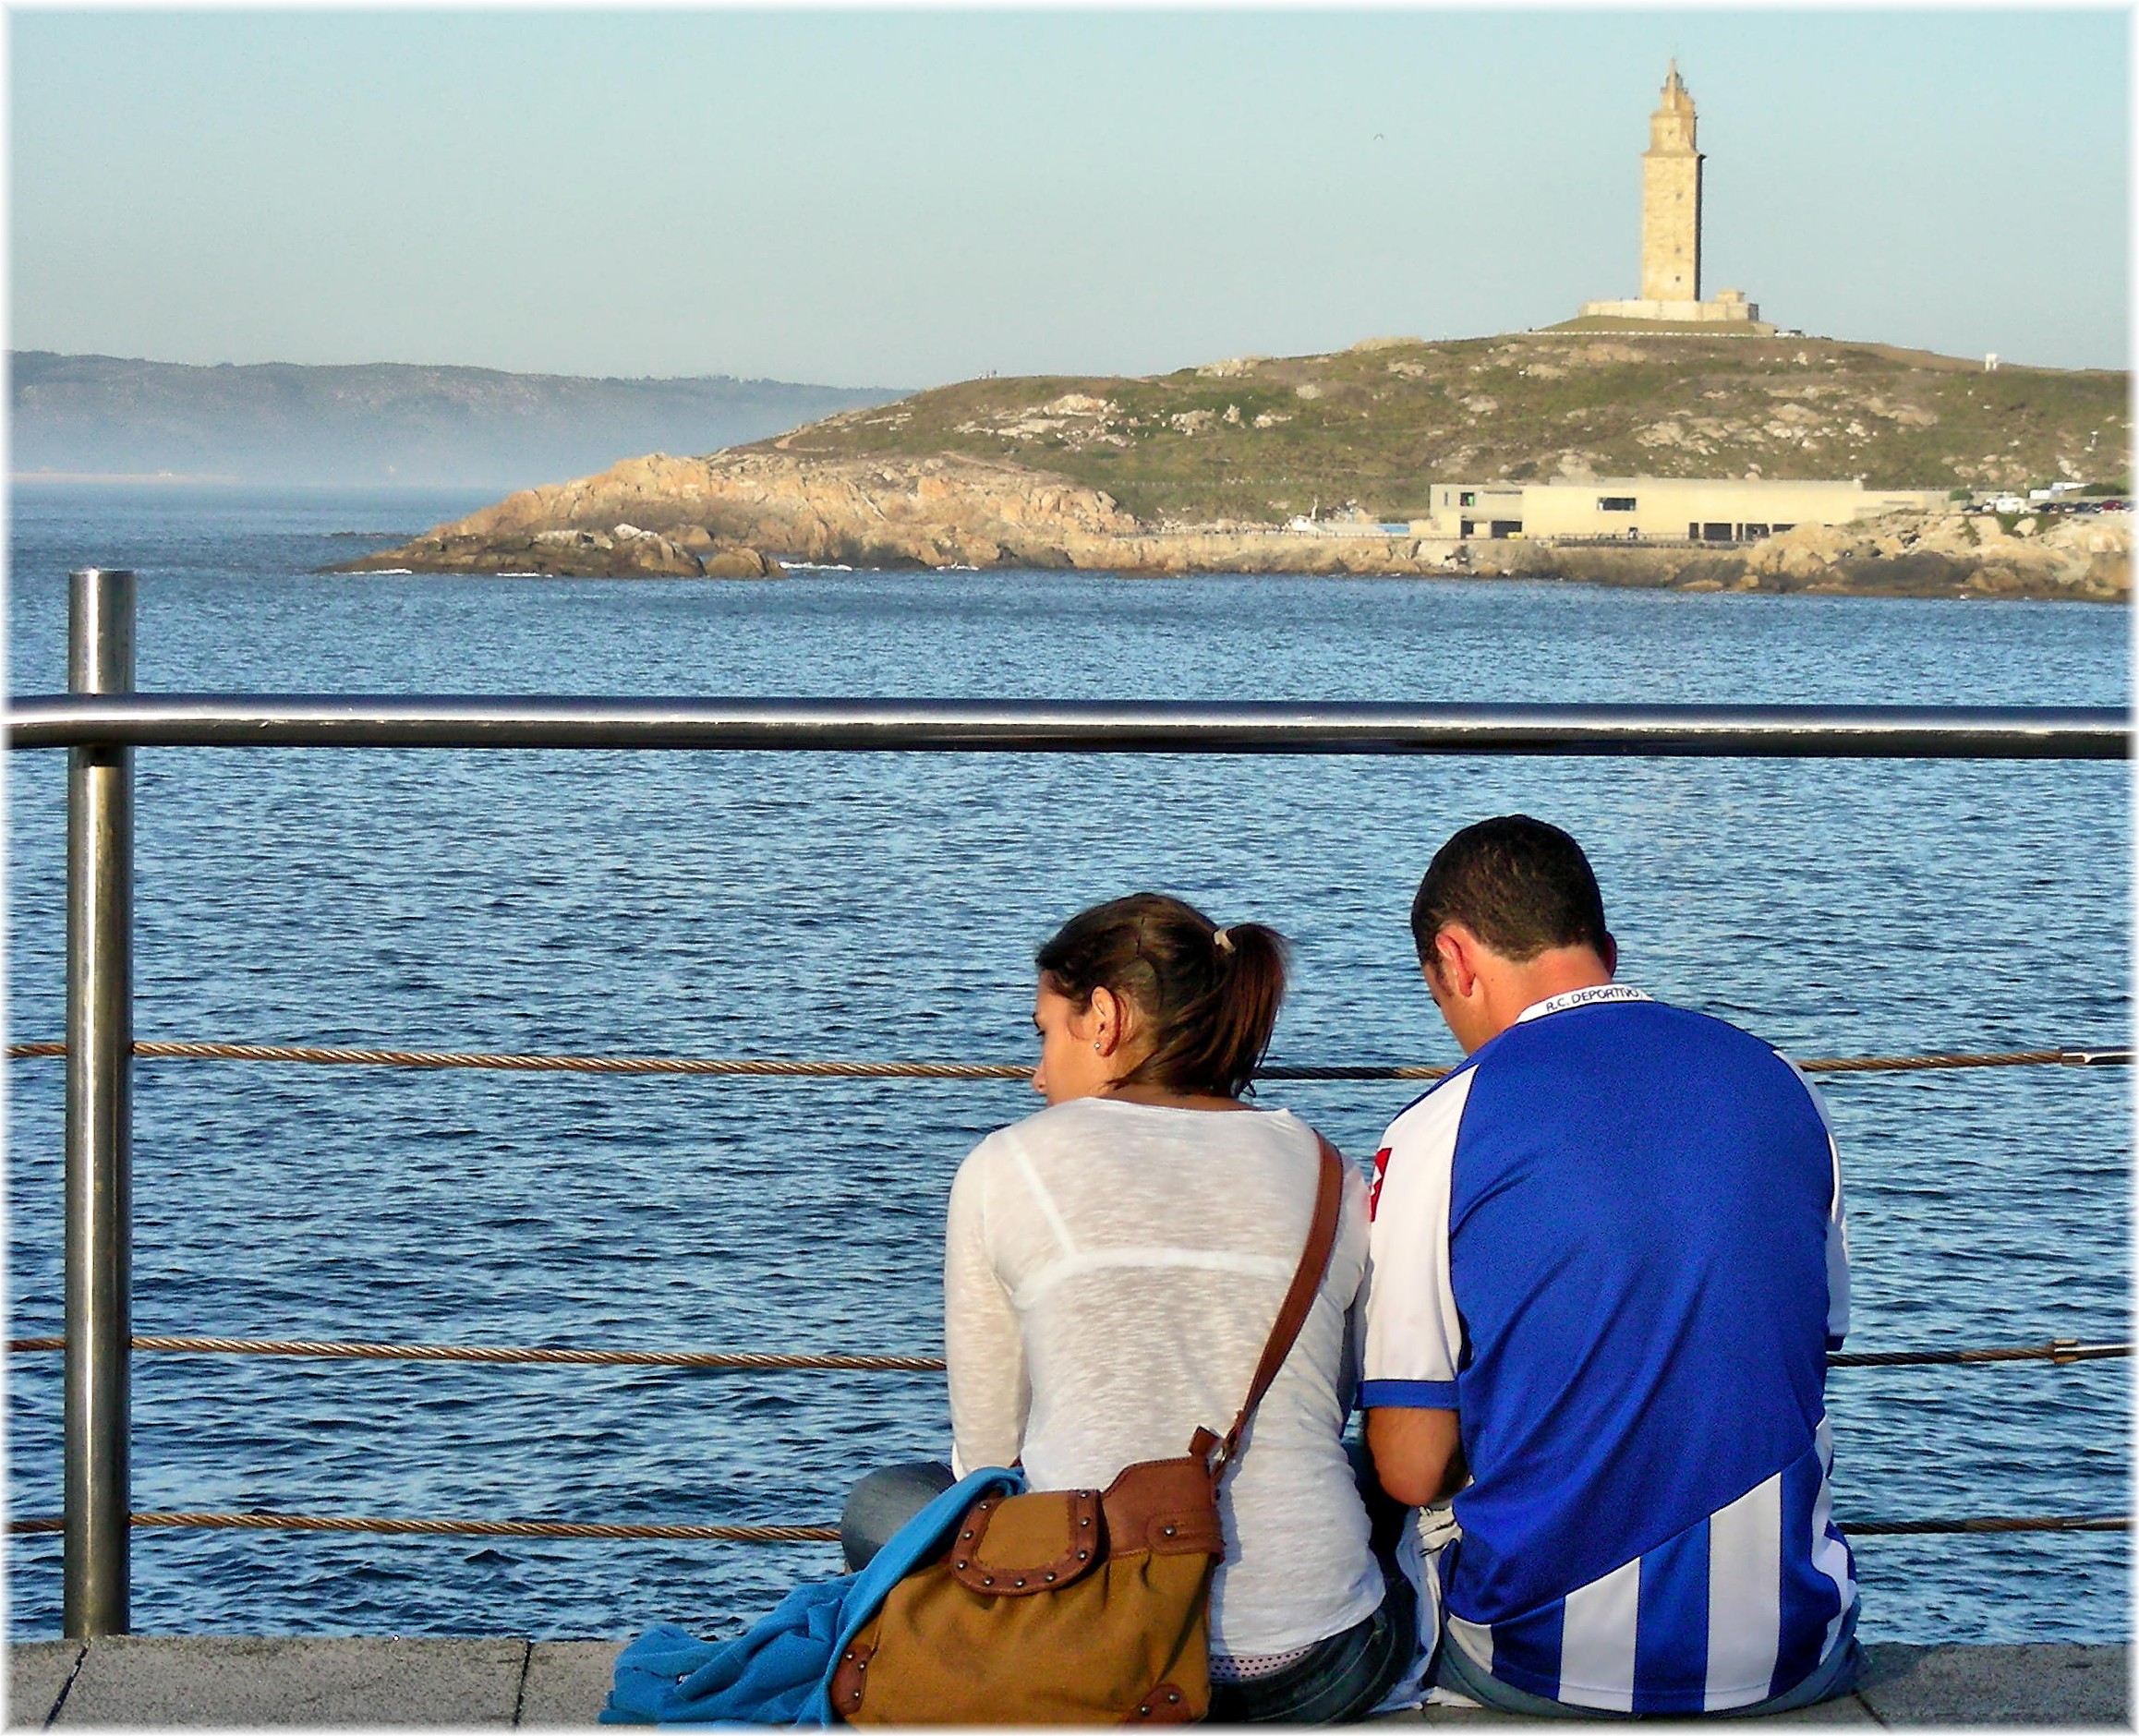
sea, coast, ocean, people, vacation, travel, europe, blue, tourism, spain, photograph, europa, mar, torre, gente, galicia, acorua, lacorua, espana, thegalaxy, corua, personas, galiza, xente, galice, aficionados, xiareiros, blanquiazul, deportivistas, torredehercules